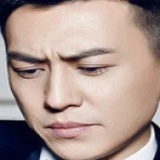
diễn viên Cận Đông